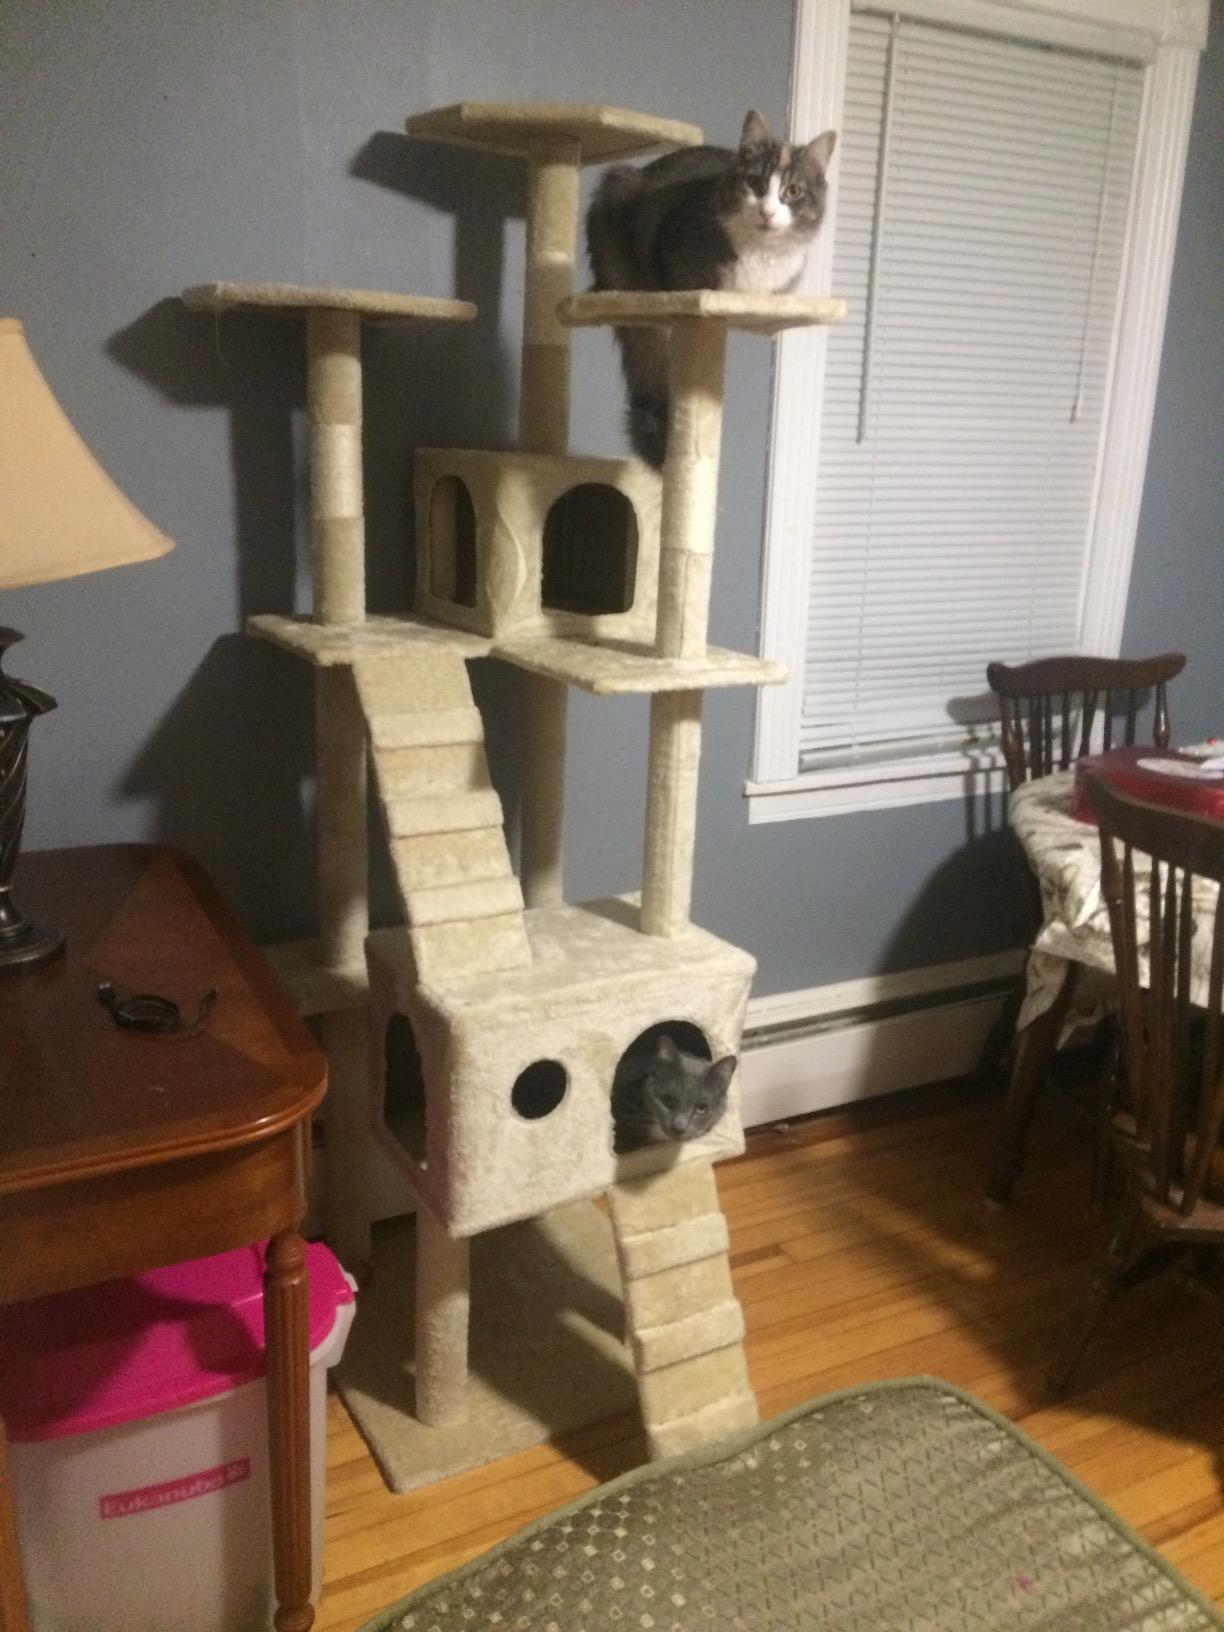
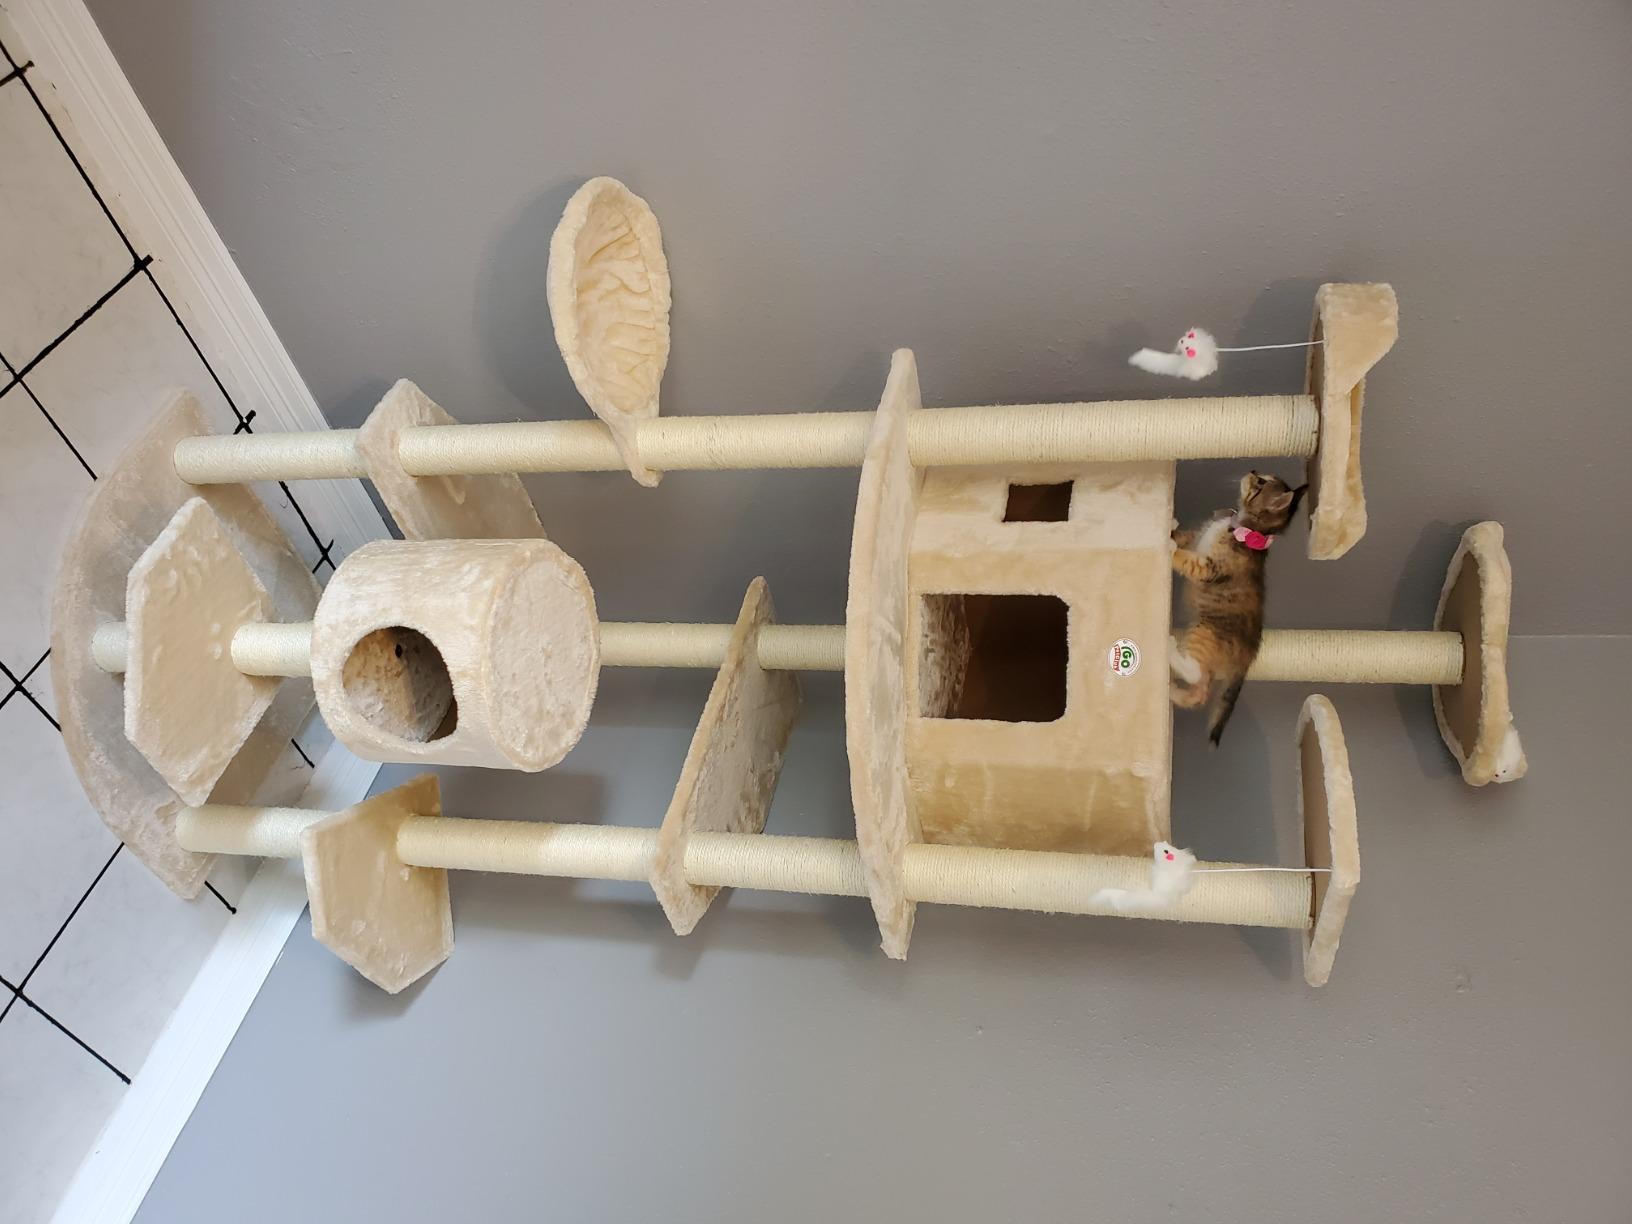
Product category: items_cat tree
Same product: no